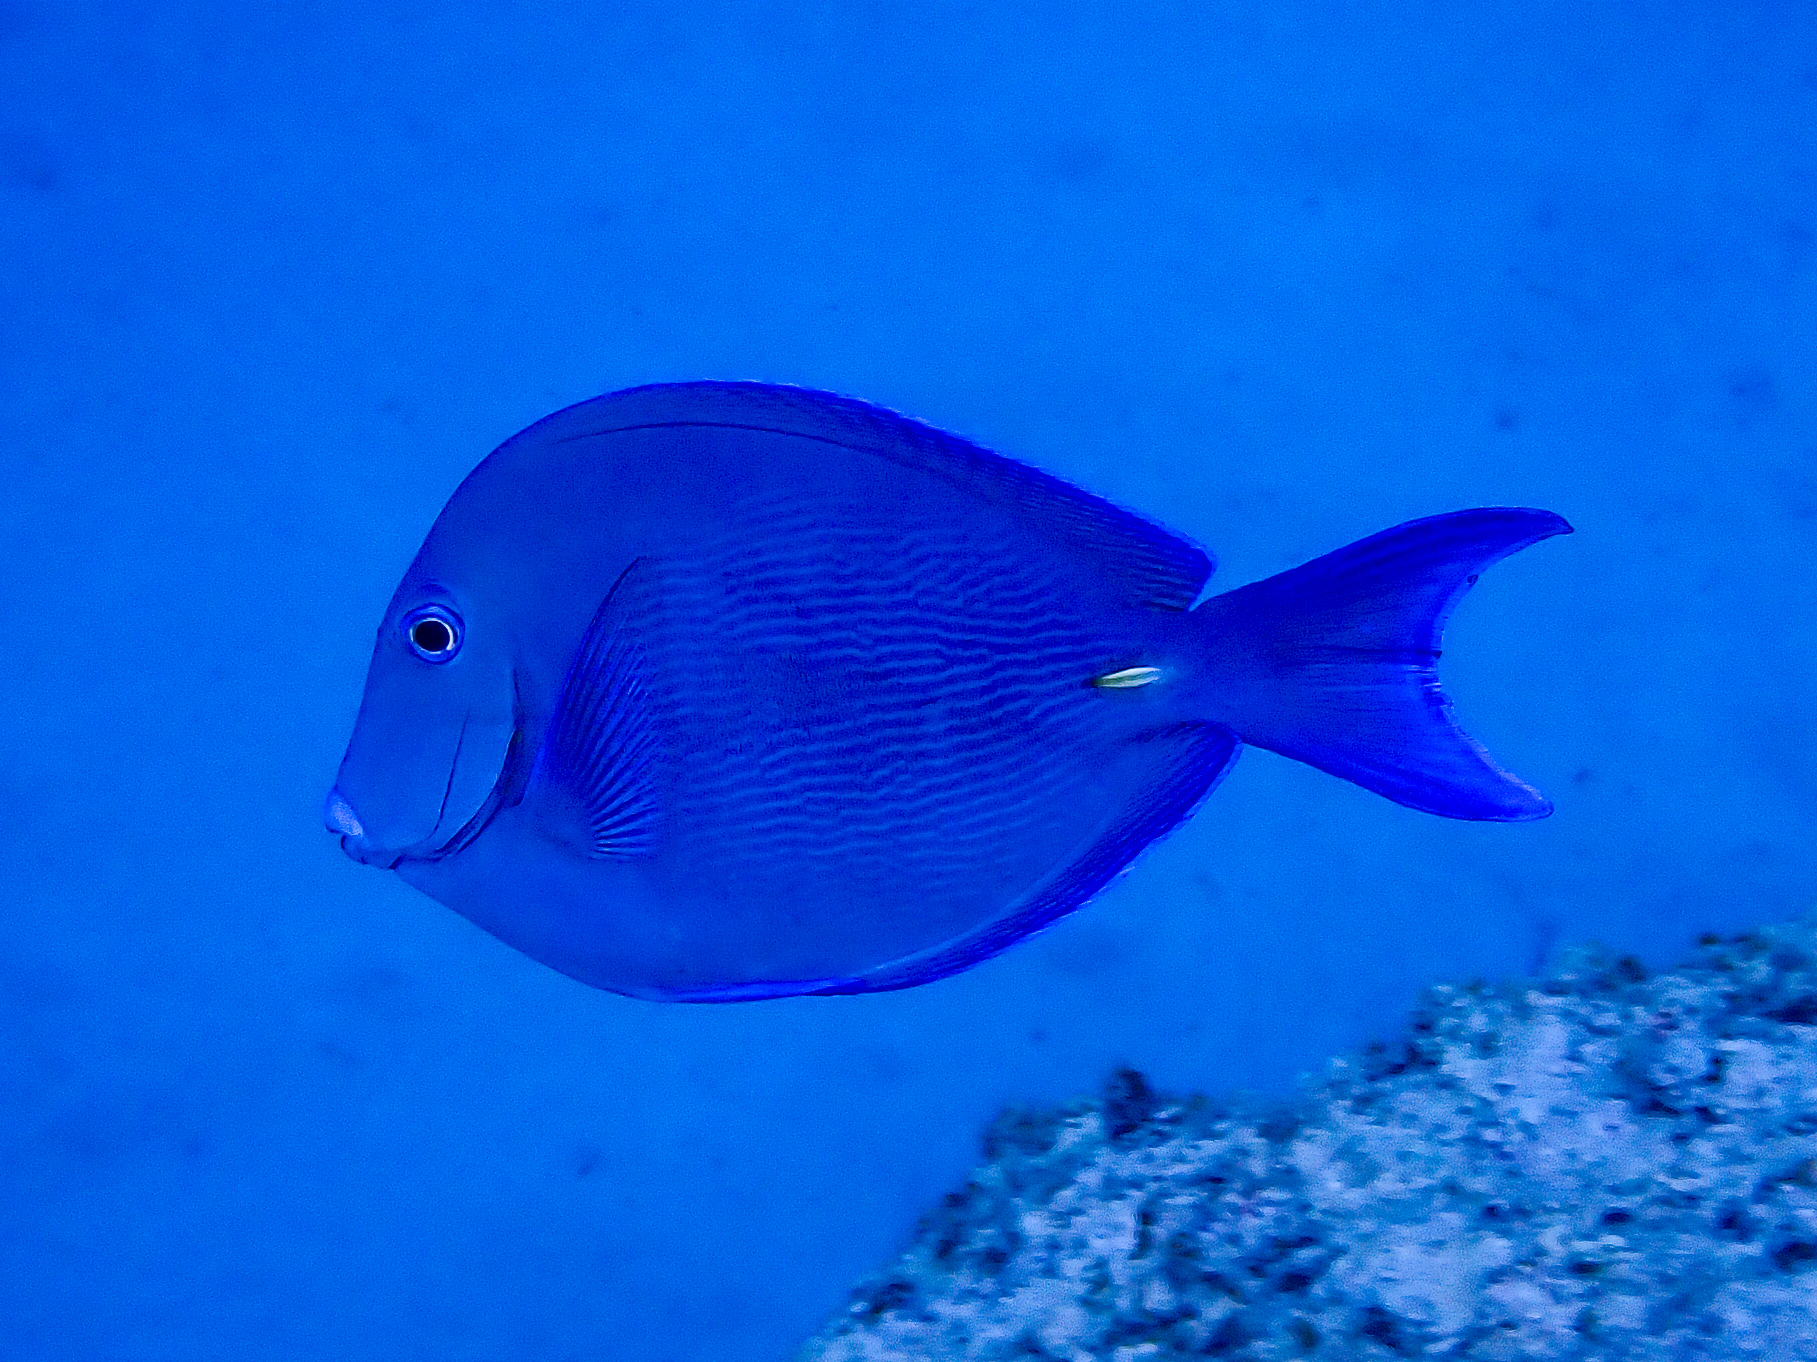
Acanthurus coeruleus (Atlantic Blue Tang)